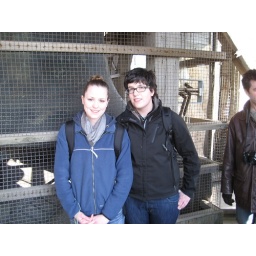
This is a bell...in the clock tower in Brugge